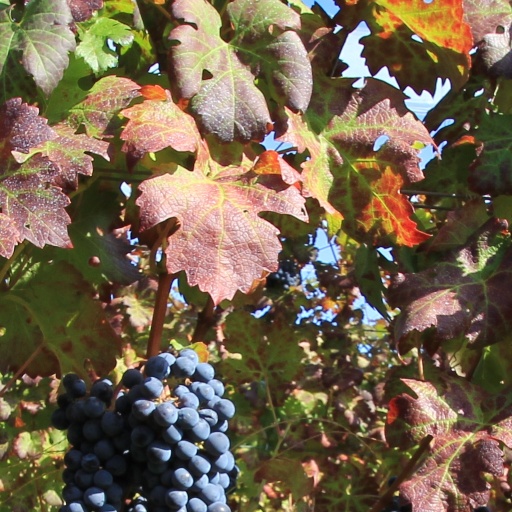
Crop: grape